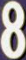
Number: 8